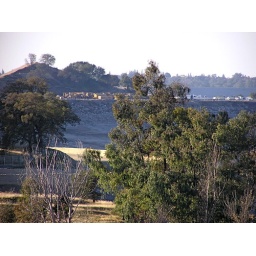
Folsom lake near bridge construction.